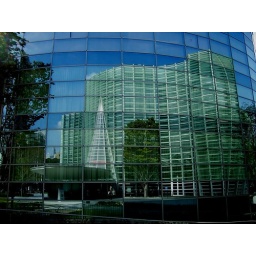
of the national art center, tokyo, is reflected in the curtain wall of its annex.